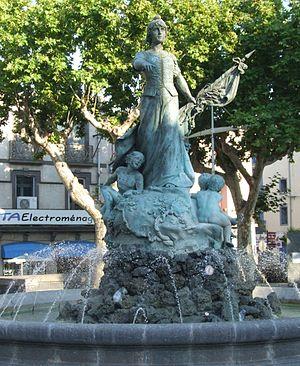
Statue À la Gloire de la République (1909) aussi appelée Fontaine de la République, Place du 18-juin, Agde (Hérault - France) - copie conforme de la statue de Jacques Villeneuve qui a été fondue en 1941 sur ordre du gouvernement de Vichy.
Agde est une commune française située dans le département de l'Hérault, en région Occitanie.